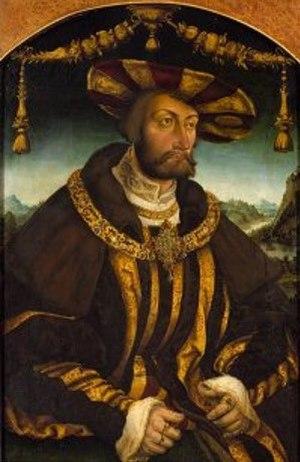
Guillaume IV de Bavière, dit Guillaume le Constant est duc de Bavière de 1508 à 1550, et réunifie définitivement sous une même couronne la Bavière munichoise à la Bavière-Landshut. Il est enterré à la cathédrale Notre-Dame de Munich.
Du milieu du VIᵉ siècle à 1918, la Bavière a été gouvernée par des ducs, puis des électeurs et enfin des rois. La maison de Wittelsbach, arrivée au pouvoir en 1180, à la chute des Welf, s'y est maintenue jusqu'en 1918.